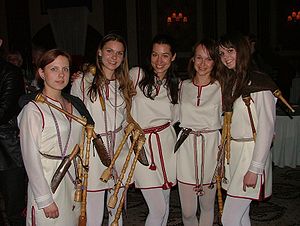
Neiokõsõ
Neiokõsõ er en estisk musikgruppe. De repræsenterede Estland i Eurovision Song Contest 2004 med sangen "Tii" som endte på en 11. plads i semi finalen med 57 point. Sangen blev sunget i Võro sproget, som bliver talt i det sydøstlige Estland.